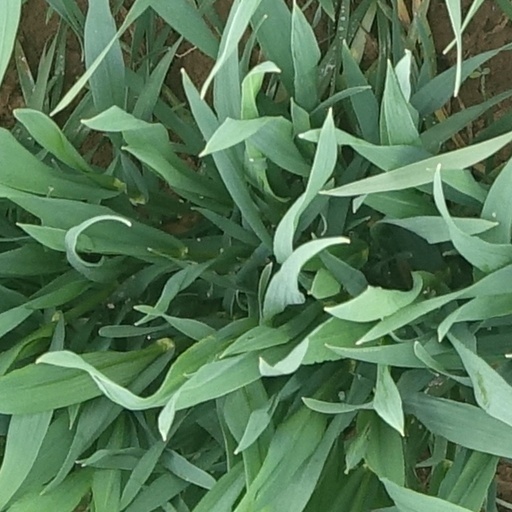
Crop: wheat